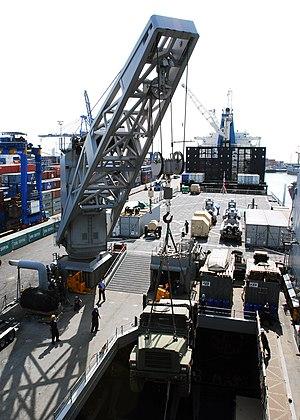
Matériel transbordé du hangar de l'USS Fort McHenry au port de Tema (Ghana).
La classe Whidbey Island est une classe de Landing Ship Dock, selon la liste des codes des immatriculations des navires de l'US Navy, c'est-à-dire un bâtiment militaire de transport de chalands de débarquement, comportant un radier immergeable, d'où peuvent débarquer des troupes